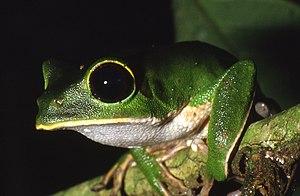
Phyllomedusa tarsius est une espèce d'amphibiens de la famille des Phyllomedusidae.